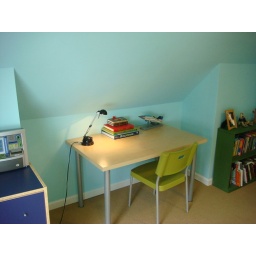
desk in upstairs bigger bedroom